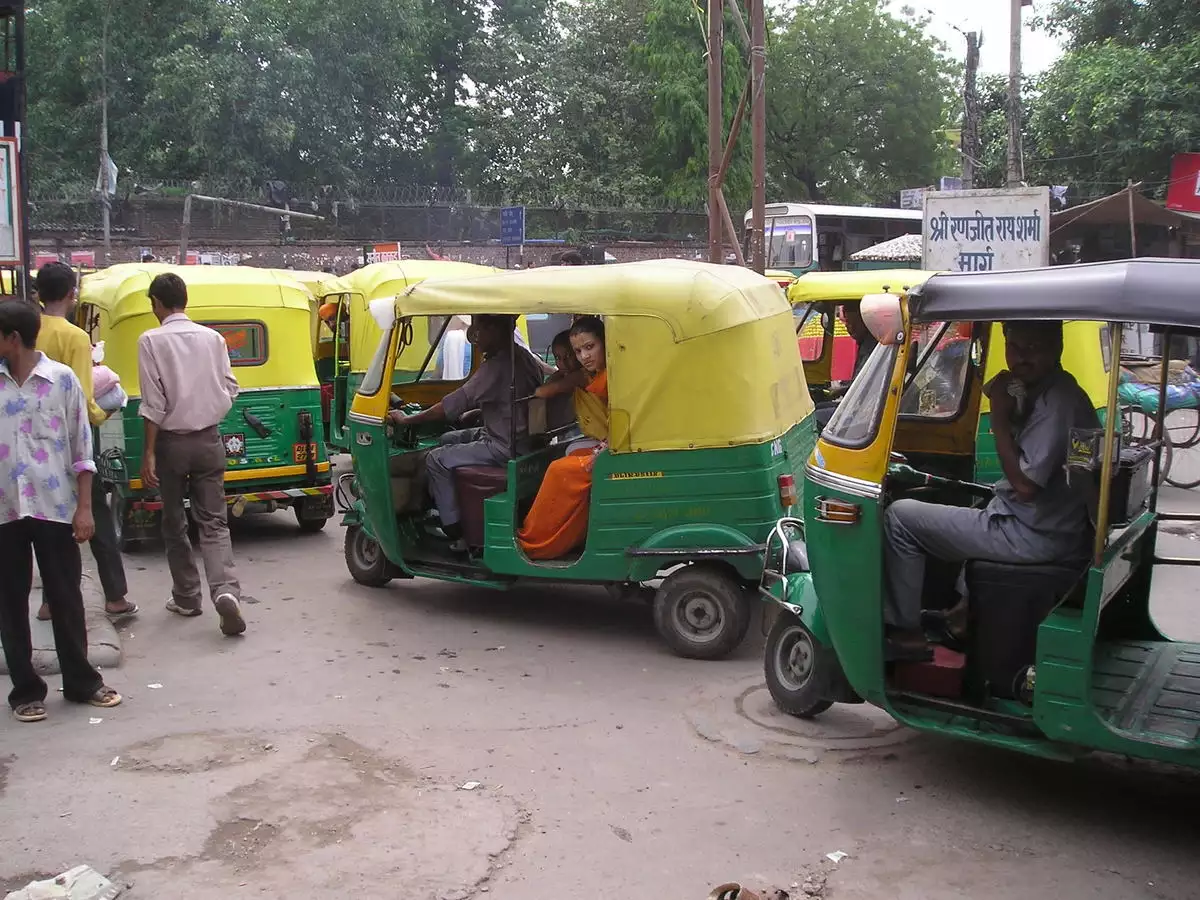
Vehicle type: Auto Rickshaws